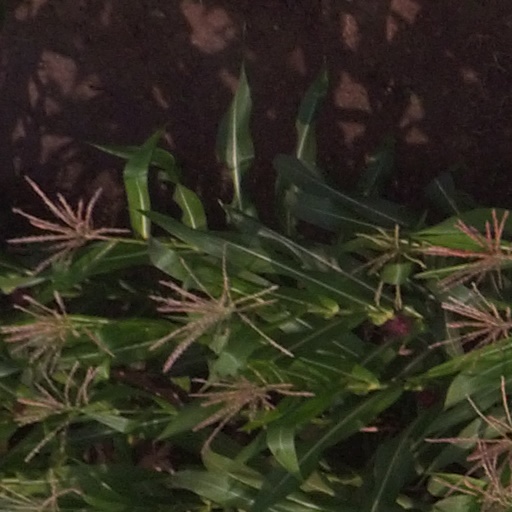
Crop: maize; corn